MotorLand Aragón

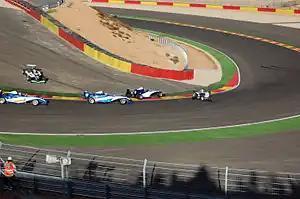
A race in the Formul'Academy Euro Series at Ciudad del Motor de Aragón (2009)

MotorLand Aragón (alternative Spanish name: Circuito de Alcañiz) is a race track used for motorsports located in Alcañiz, Spain.